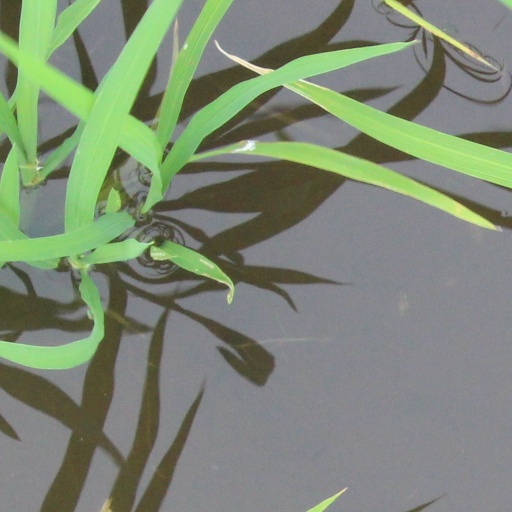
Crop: rice